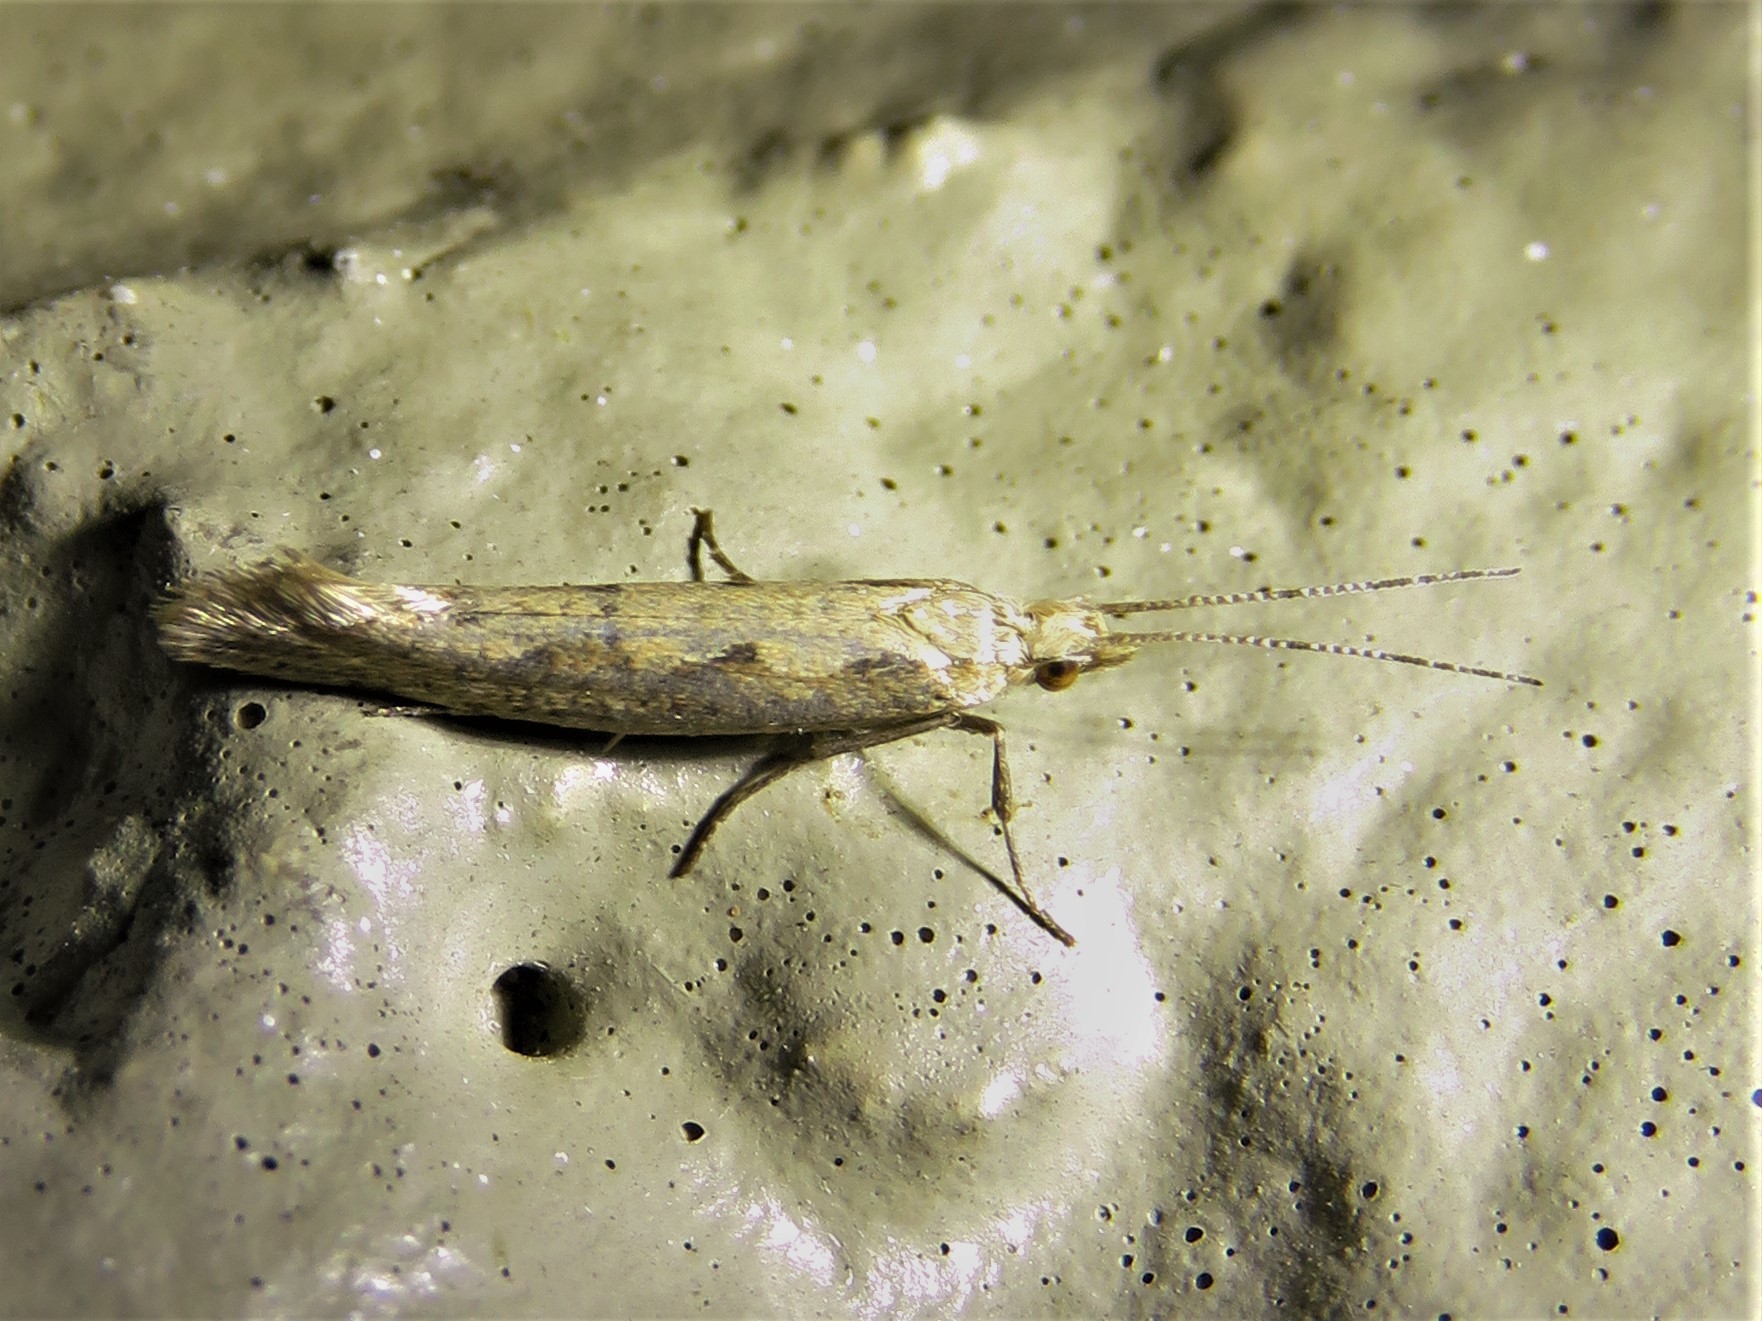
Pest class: diamondback_moth